The Geese & the Ghost

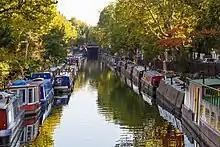
In 1975, recording relocated to a canal boat in London's Little Venice (pictured)

Phillips resumed with recording on 7 April 1975, bringing in Rootes to assist in technical duties while further overdubs and other final arrangements were put down. After Genesis wrapped up touring in May, Rutherford reunited with Phillips, and the pair decided to place the finished overdubs onto 16-track tape to facilitate the parts yet to be recorded. Having learned Tom Newman's facility was available on The Argonaut, his canal boat studio in Little Venice, London, sessions began there in July. Recording soon ran into problems as the studio was still in its infancy and suffered from numerous malfunctions, plus incidents of the boat being hit by another during recording, causing restarts. Phillips's longtime producer Simon Heyworth joined the project at this time, providing assistance and encouragement. Many of the session musicians on the album were students at Guildhall who had also played on the orchestra session for "Autumnal". One of them was Martin Westlake, who arrived at the boat to record the timpani parts but found the instrument was too large to fit through the door. The problem was solved after the owners of the neighbouring barge agreed to have the timpani recorded on their boat with extended microphone leads run through to the studio. John Hackett recorded his second flute session on the Argonaut. He was the subject of a prank from Phillips, who initially handed him a flute part that he described as "Stravinsky on speed" with notes too difficult for him to play, leaving him "quake inside" for several moments before he received the real arrangement. The final session on the boat was for the vocals on "Triumphant Return", formed of several of Phillips's friends who were invited to celebrate the end of recording. They are collectively named the Barge Rabble on the album's liner notes.